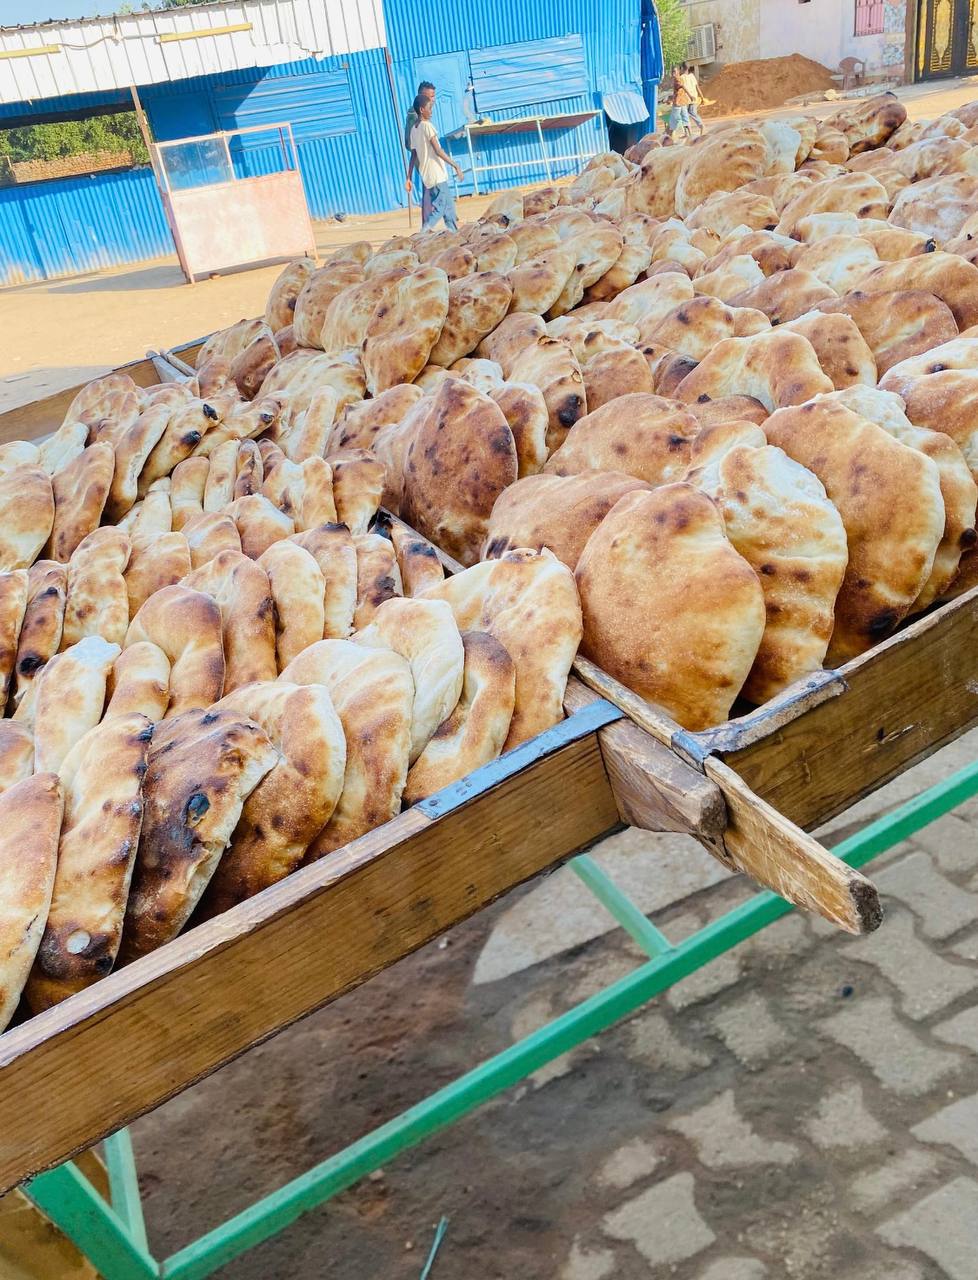
الوصف بالفصحى: خبز سوداني موضوع في طاولة بيع
الوصف بالعامية السودانية: عيش سوداني قاعد في الطاولة حقت العيش
التصنيف: Food & Drinks